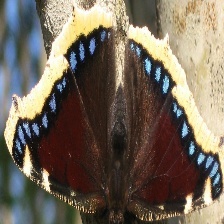
Species: MOURNING CLOAK
Butterfly family (ImageNet category): admiral